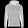
Label: Pullover